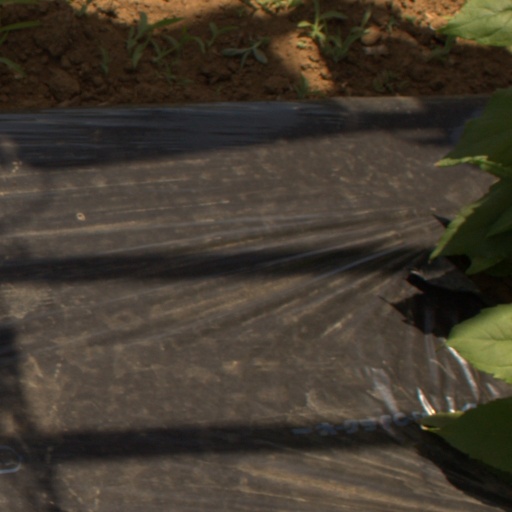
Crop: Jerusalem artichoke